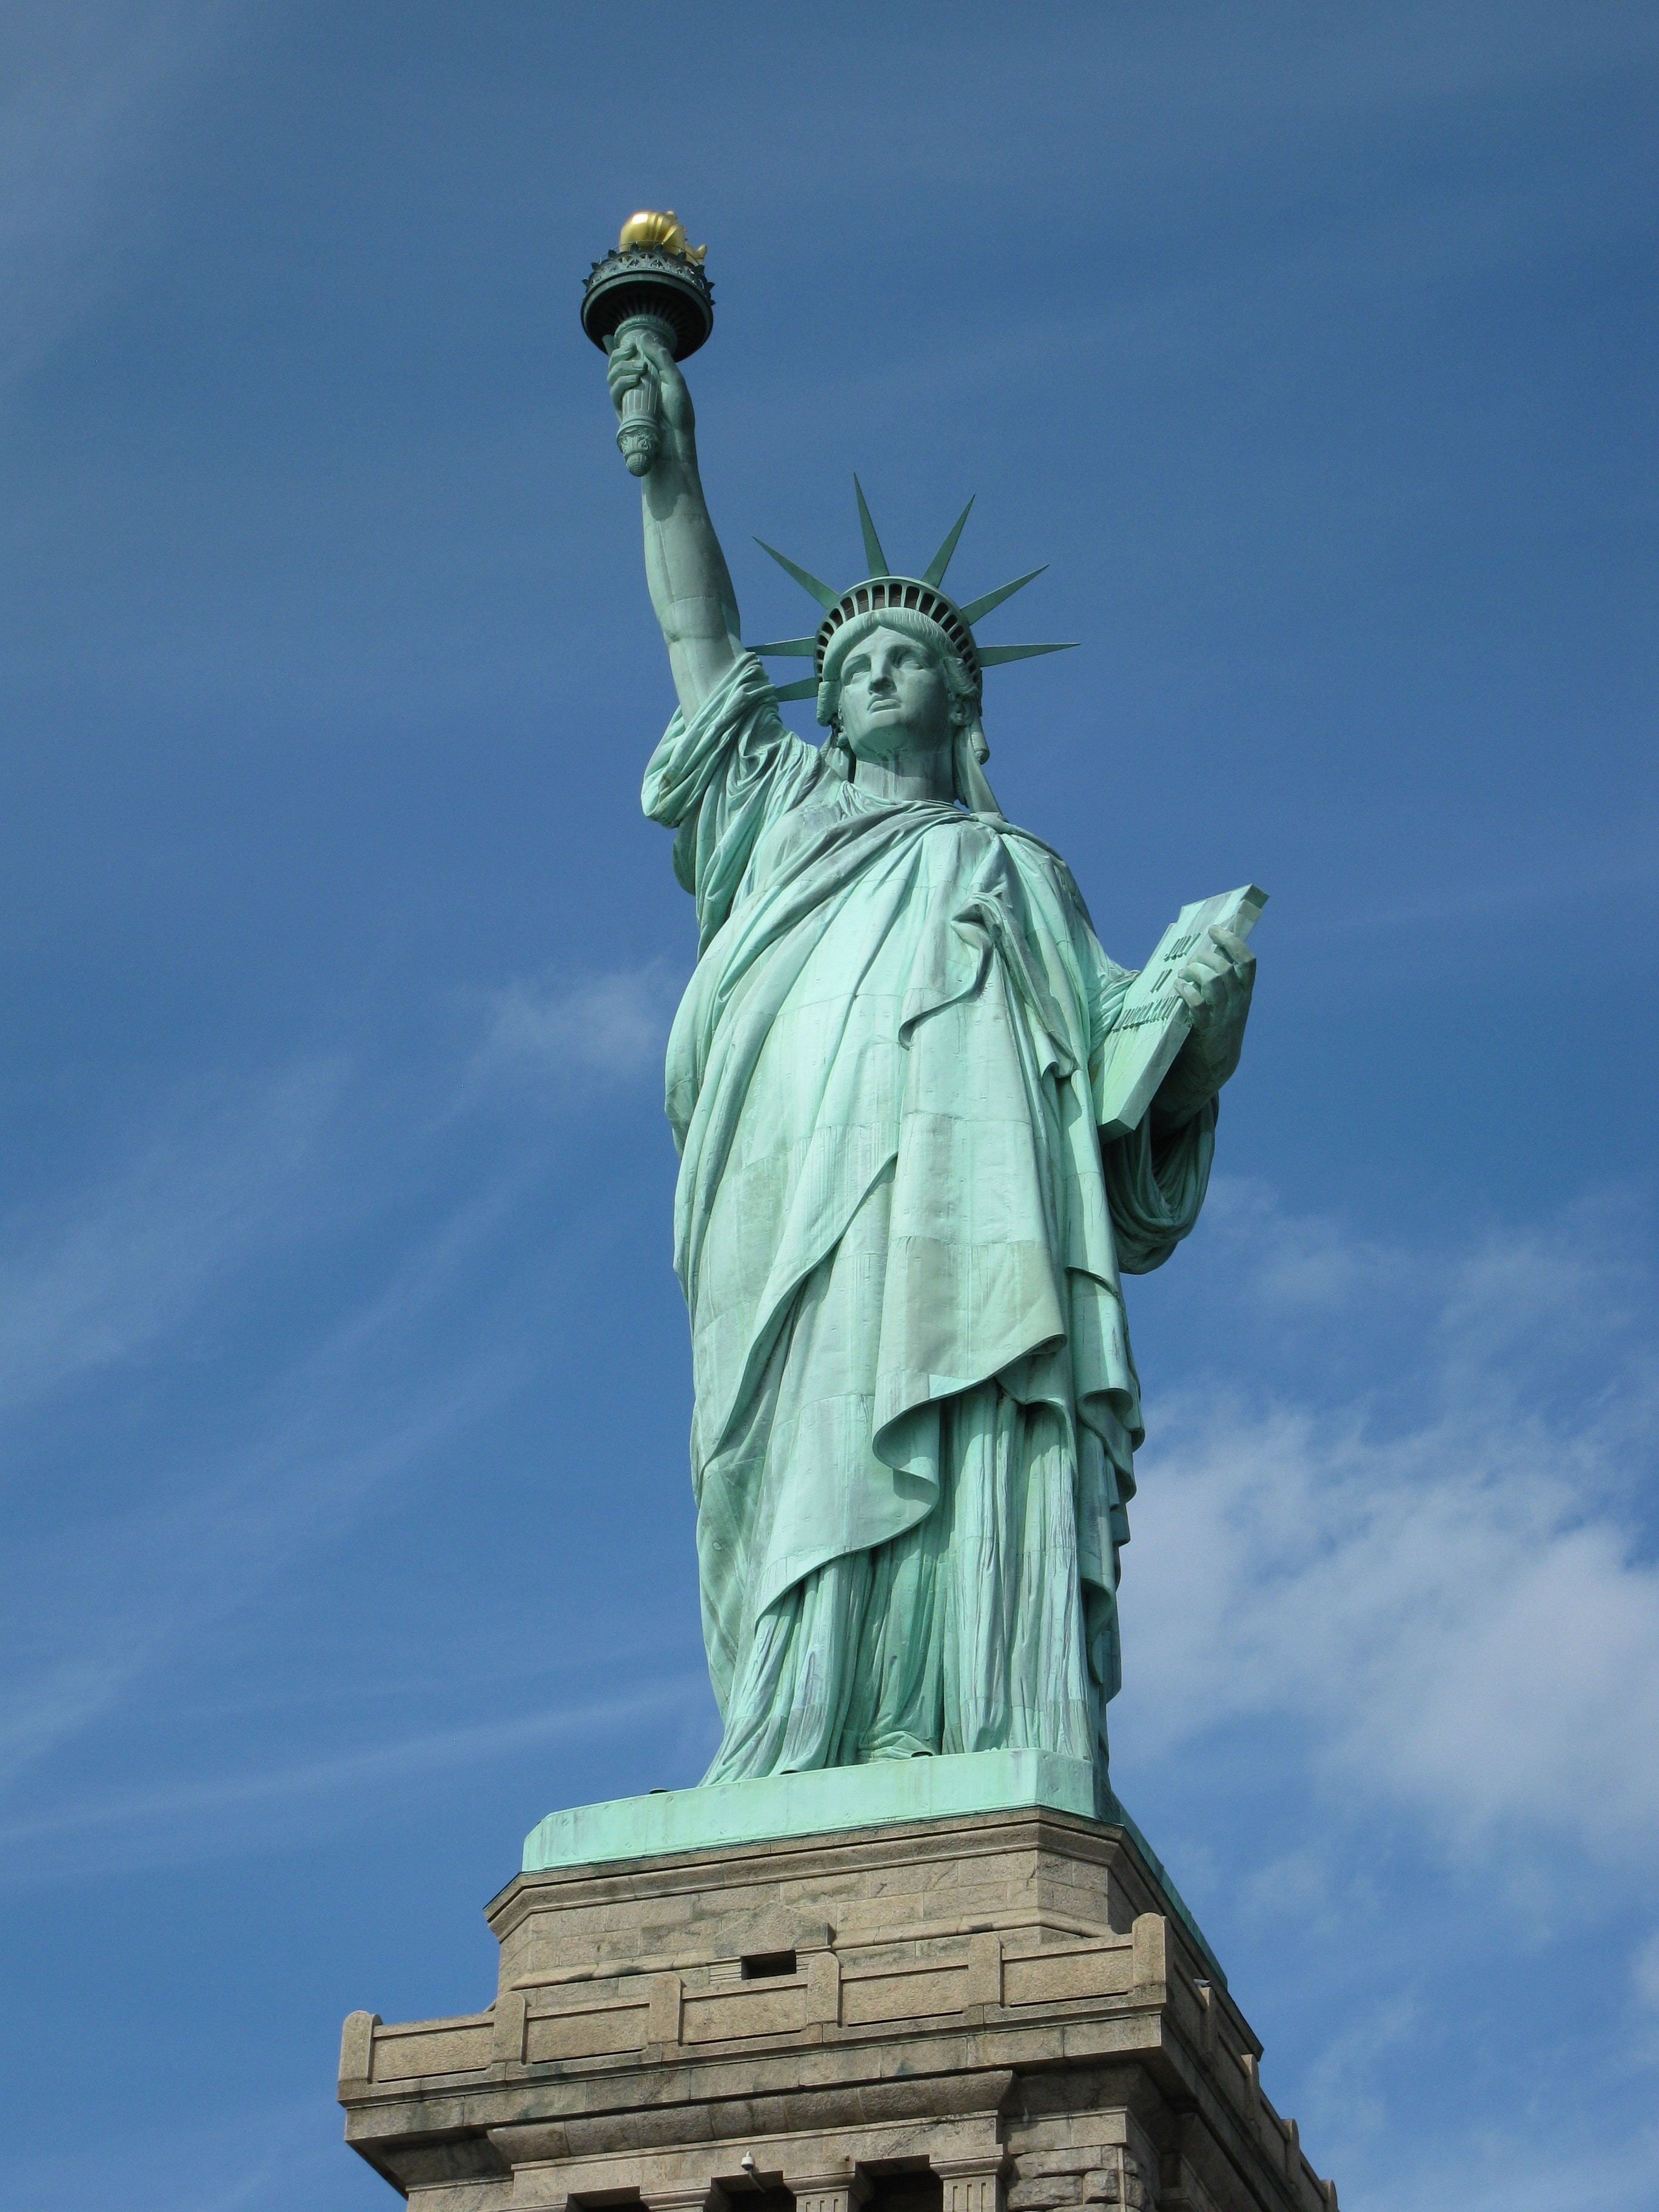
Landmark: Statue of Liberty